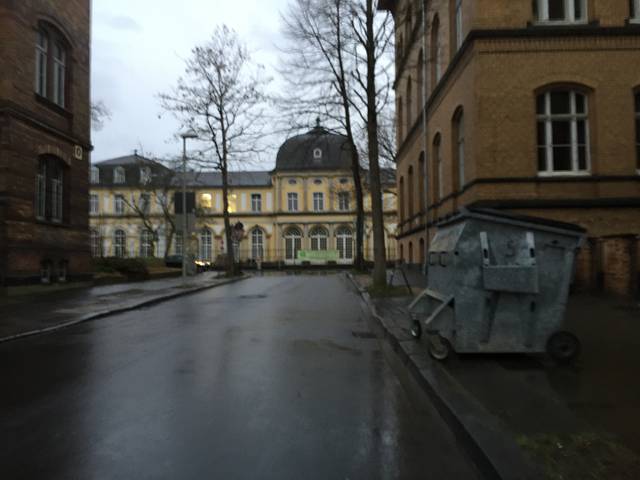
Region: Germany
Coordinates: 50.726, 7.091